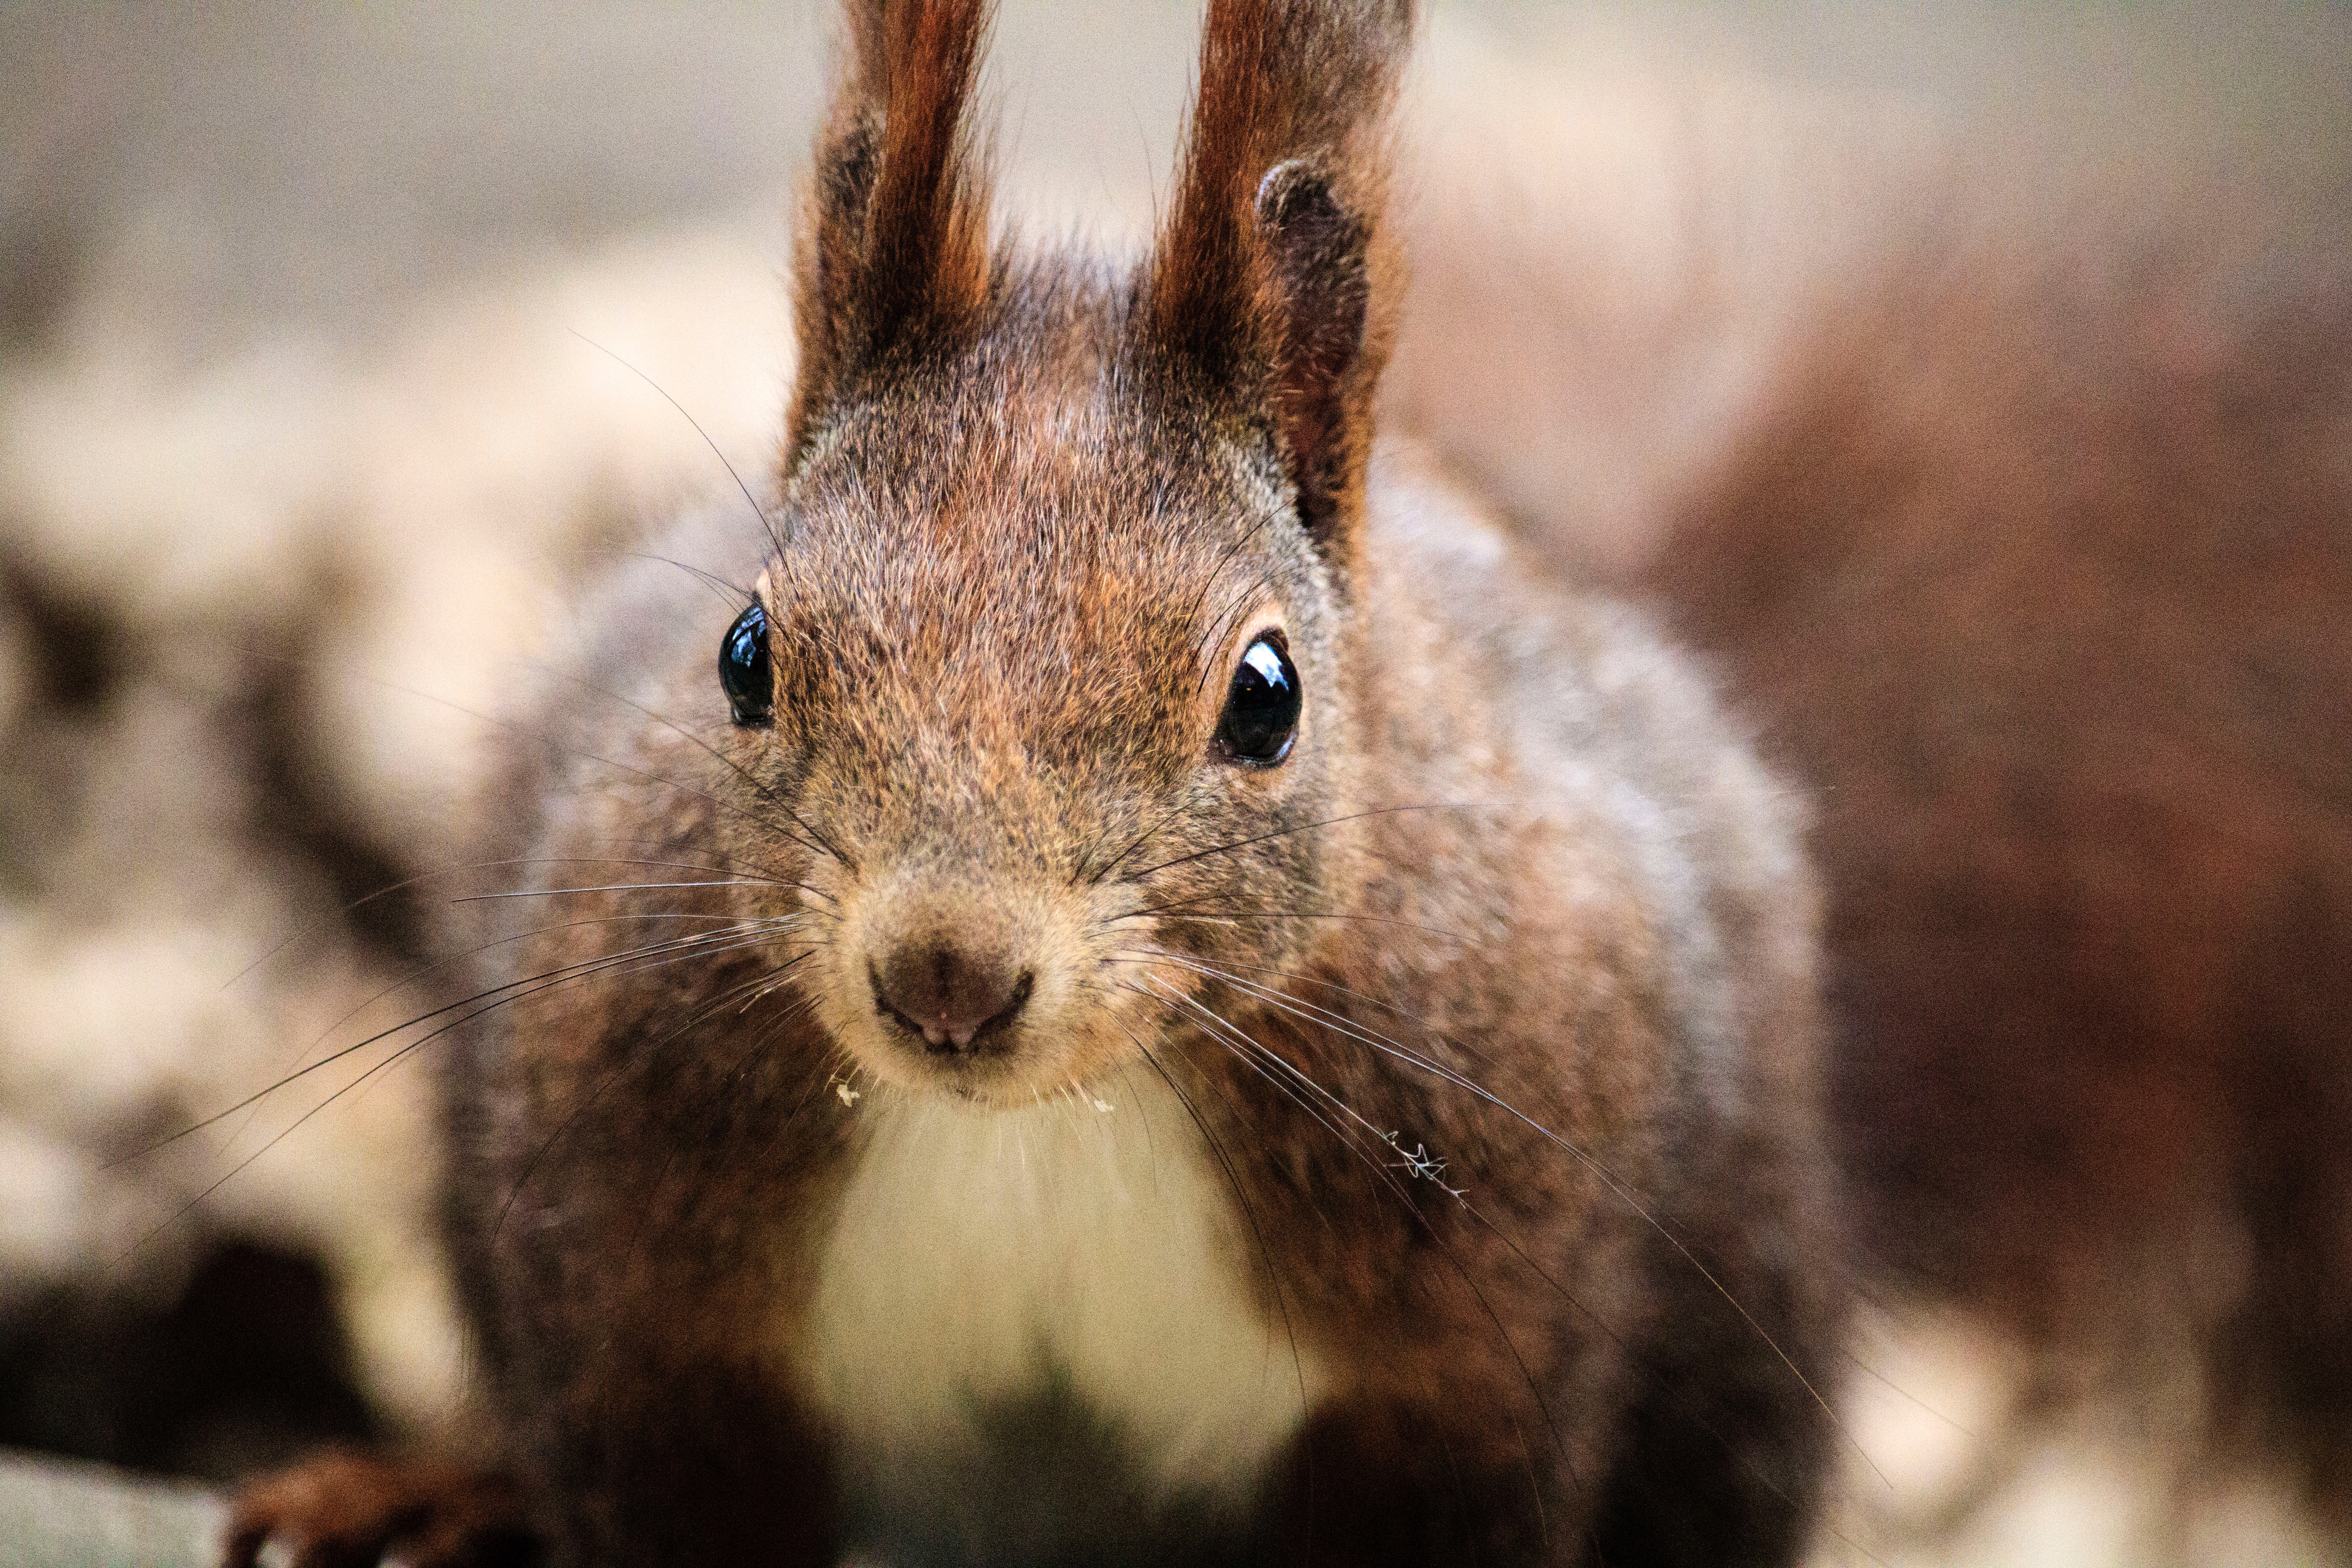
vertebrate, mammal, whiskers, wildlife, squirrel, rabbit, snout, hare, Rabbits and Hares, domestic rabbit, close up, Eurasian Red Squirrel, fur, organism, eye, ear, terrestrial animal, rodent, photography, plant, tail, fawn